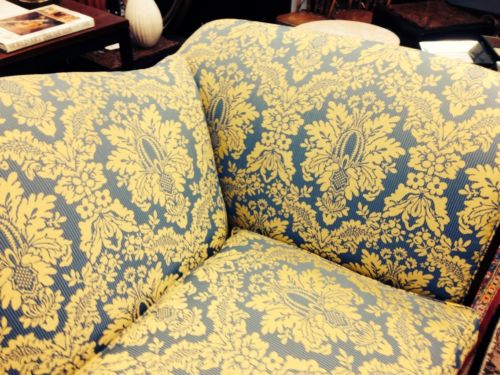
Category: sofa